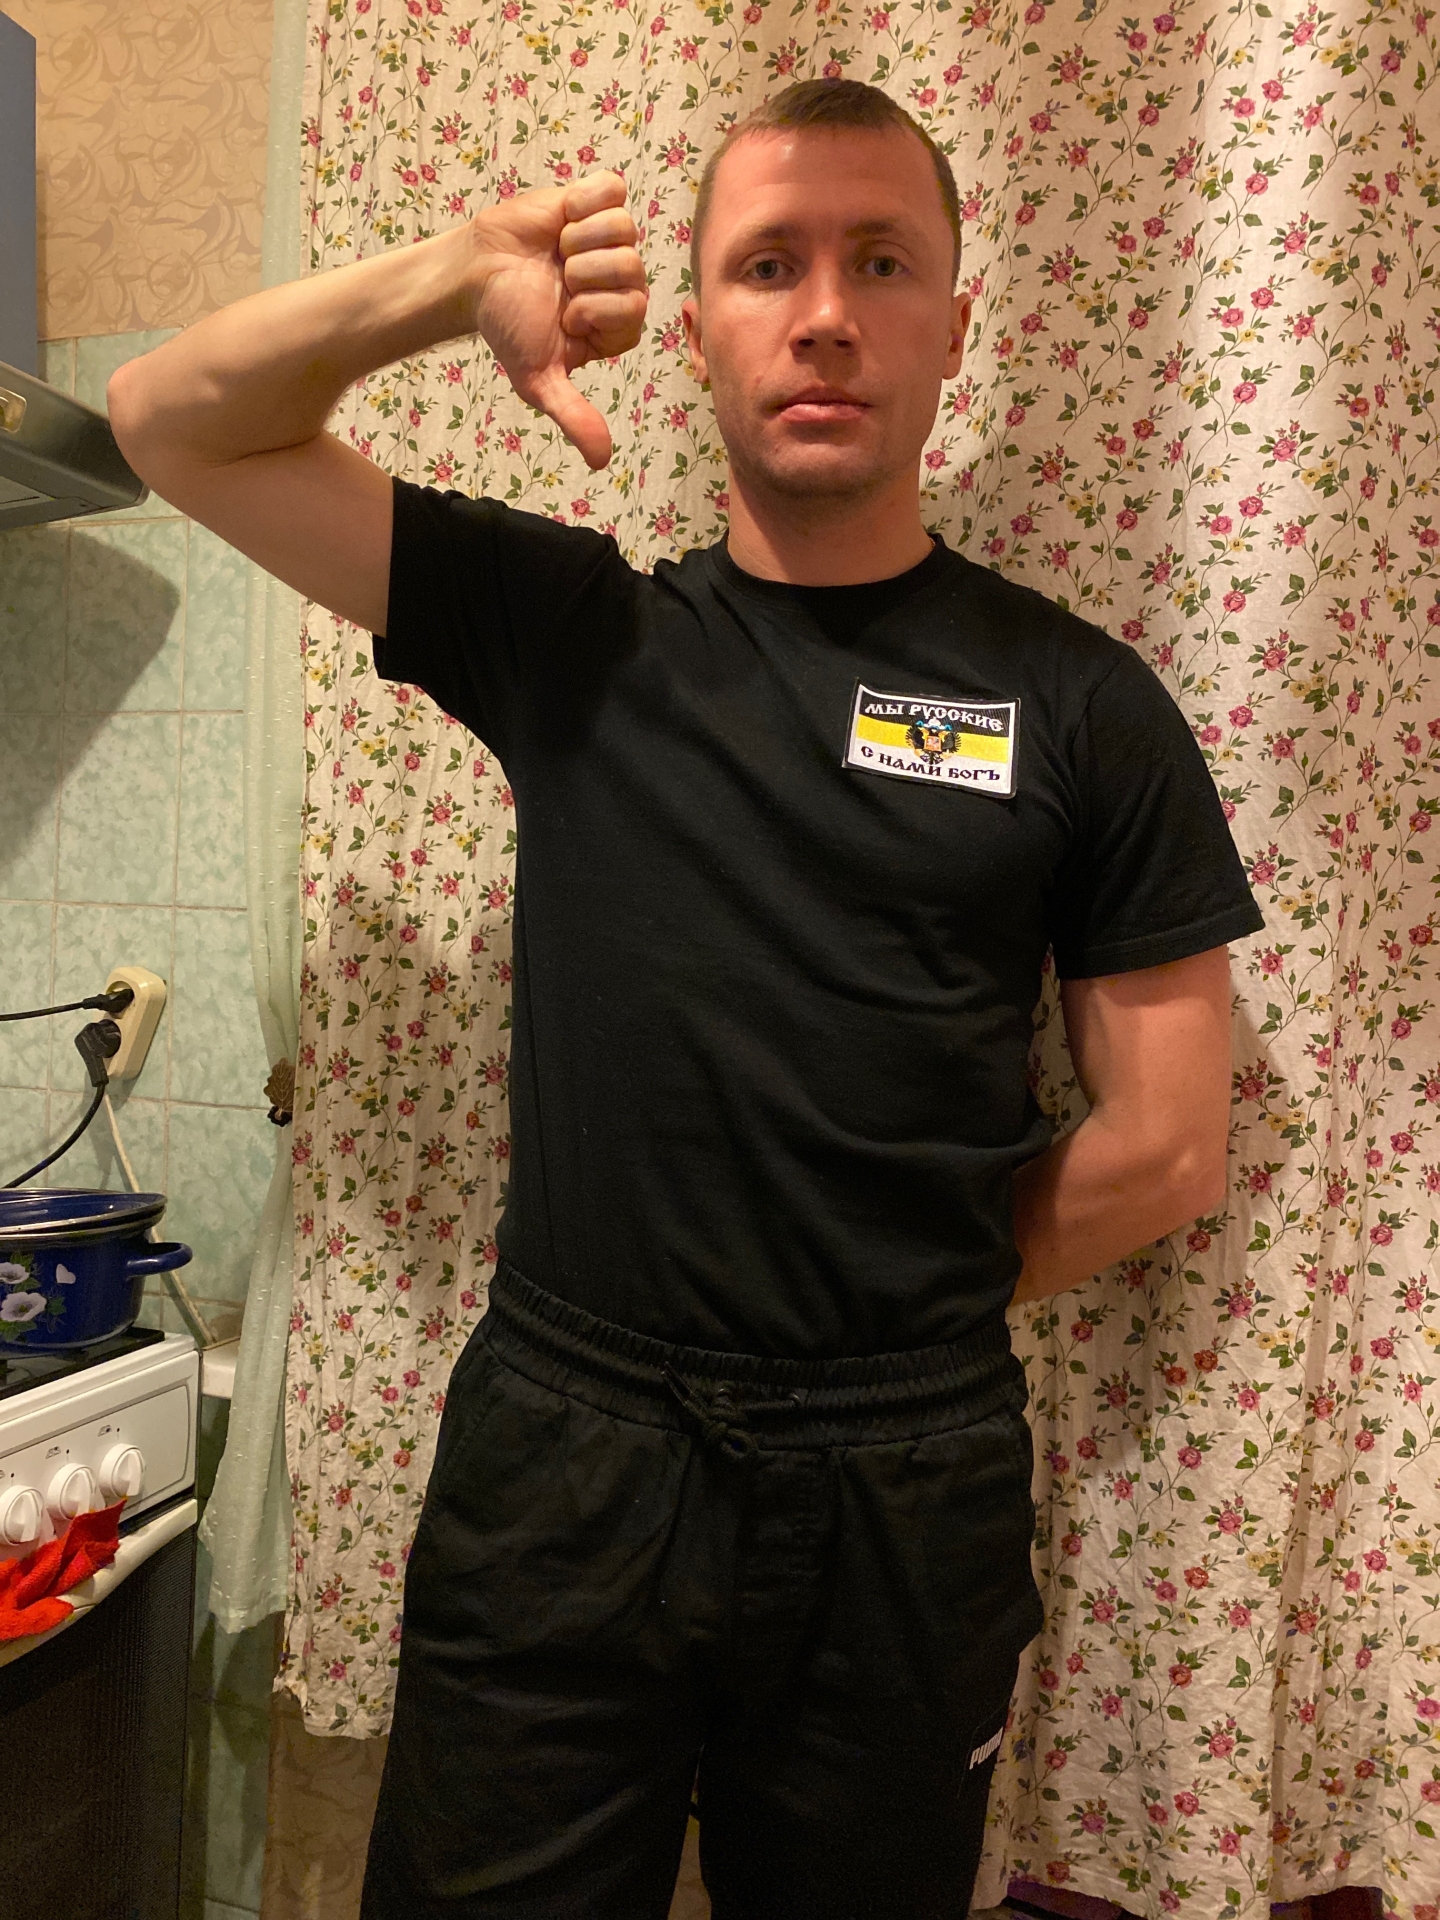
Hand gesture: dislike